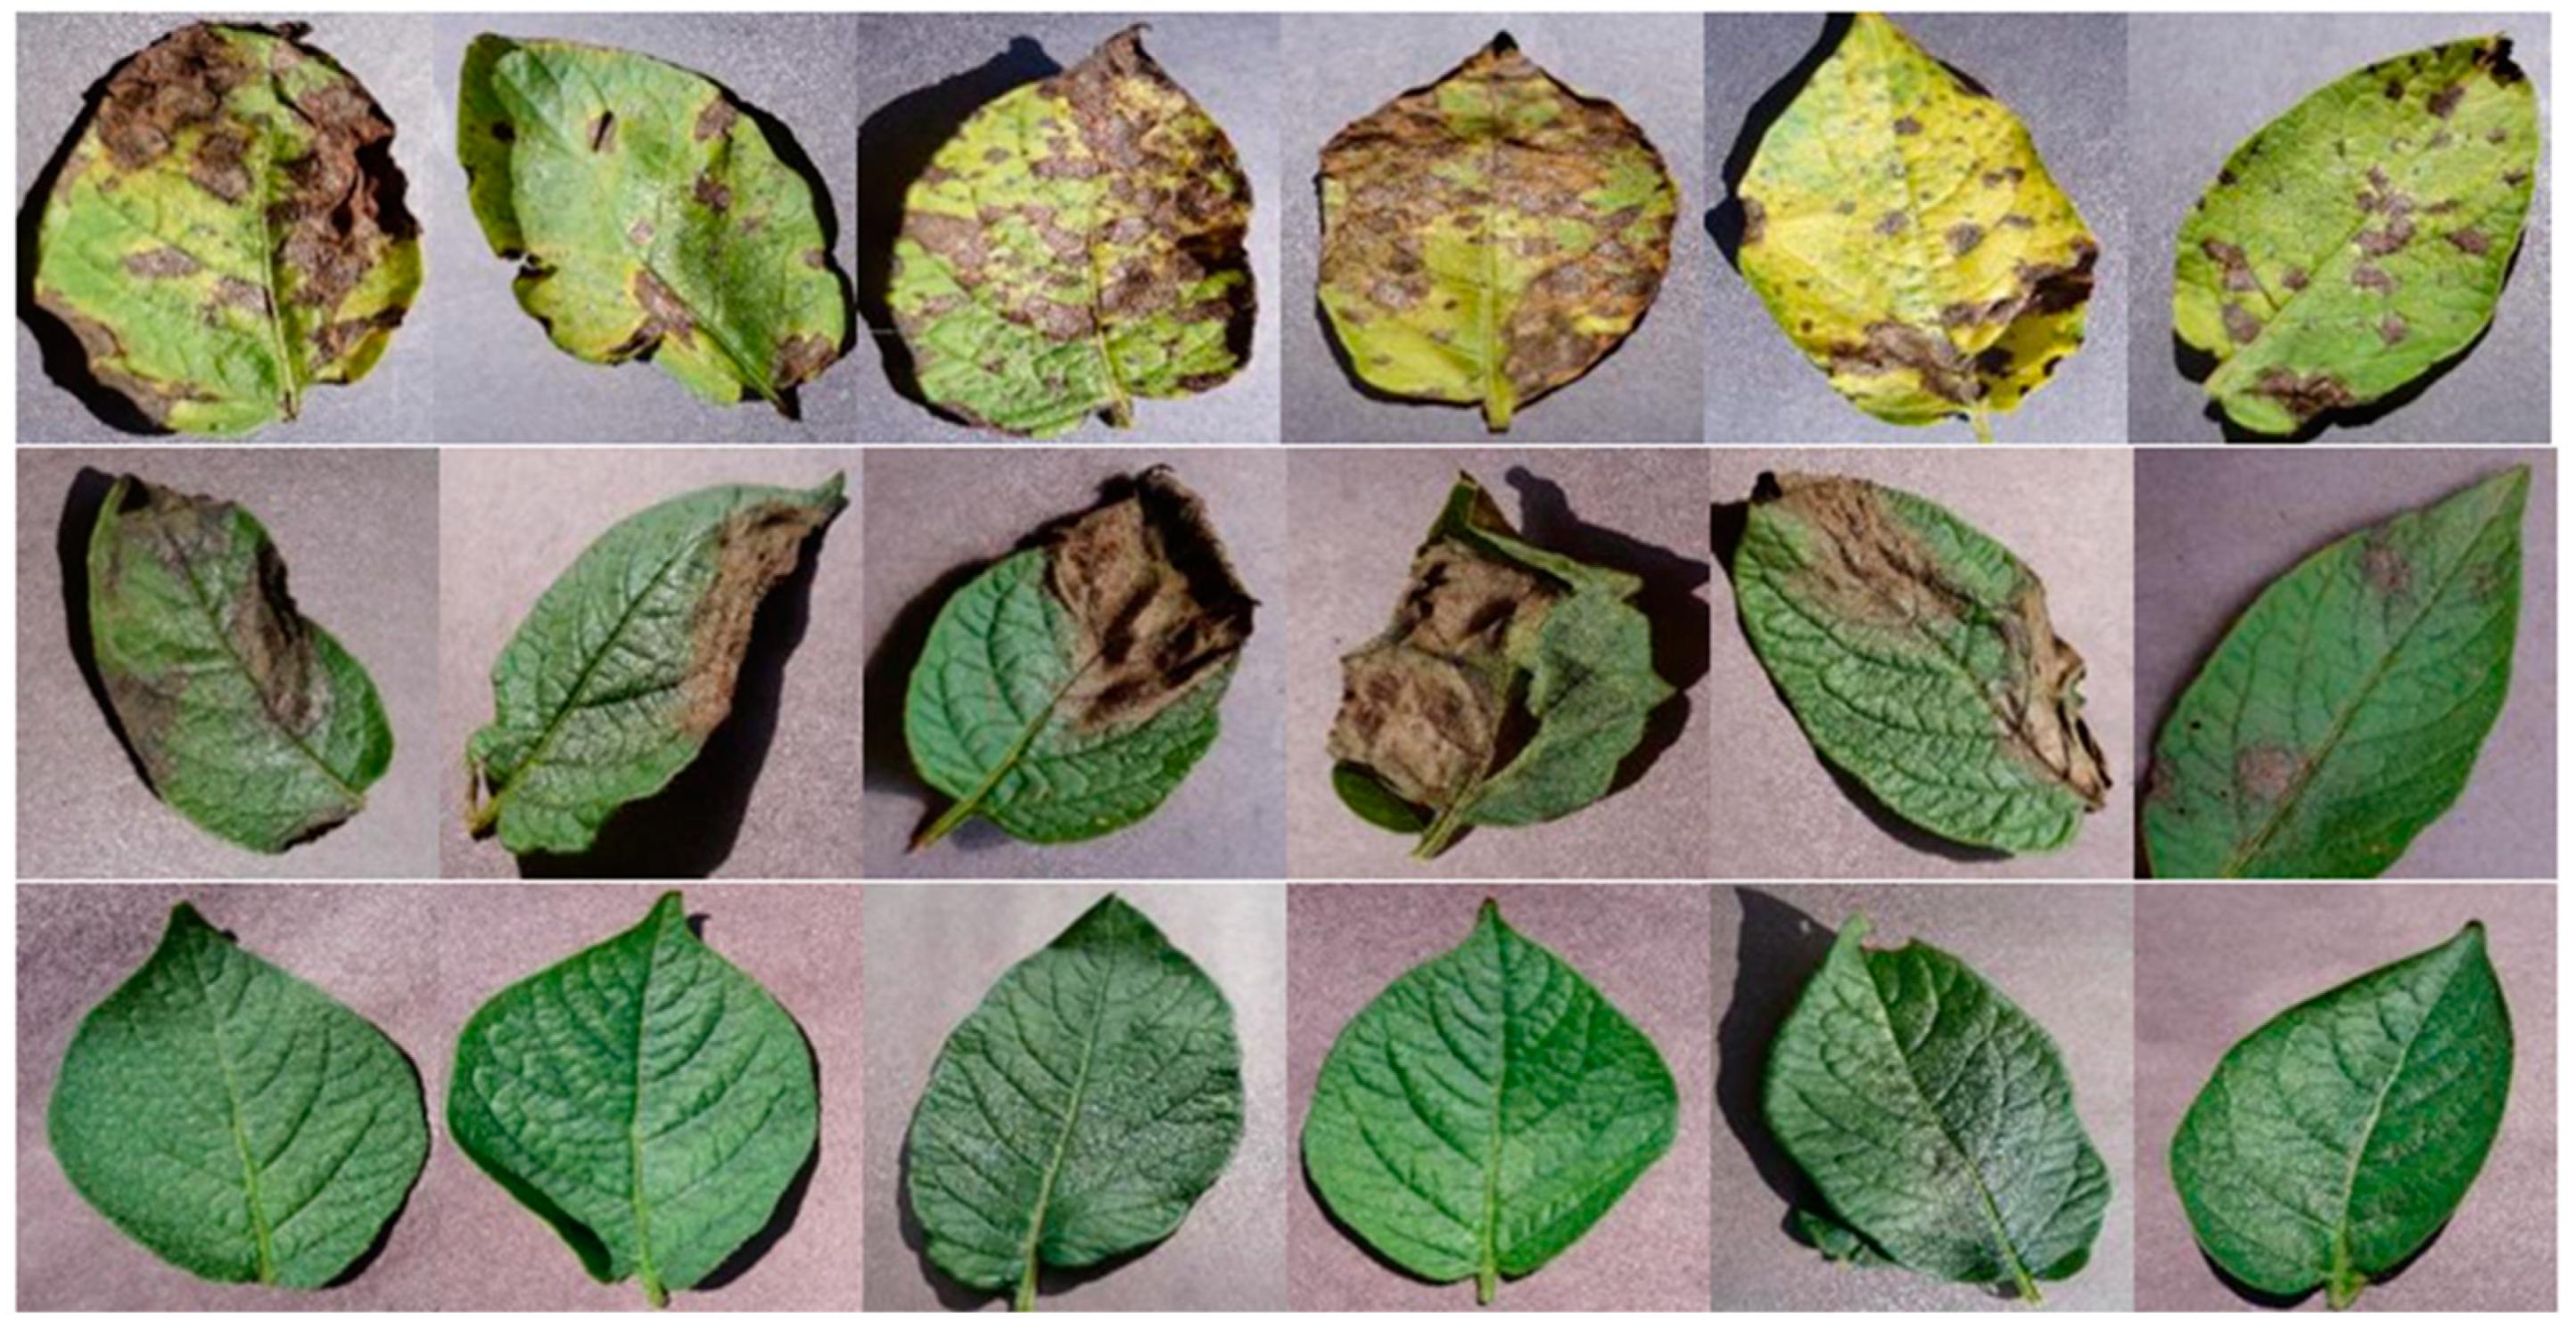
Plant: Potato
Disease: potato early blight